Tommi Kautonen

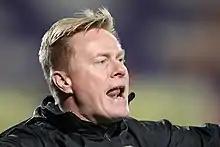
Kautonen as head coach of Finland U21 in 2015

Tommi "Auge" Kautonen (born 24 December 1971 in Lahti, Finland) is a Finnish football manager and former player who is the head coach of Reipas Lahti.